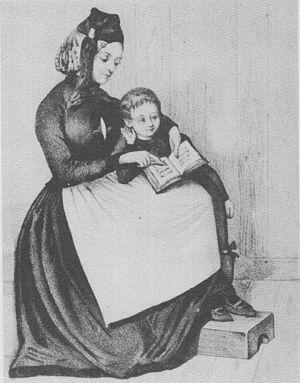
Le costume national islandais est appelé le Þjóðbúningurinn. Ayant connu divers degrés de popularité depuis le XIXᵉ siècle, il est régulé depuis 2001 par le Þjóðbúningaráð, l'Autorité du costume national.
La compréhension du langage naturel ou l'interprétation en langage naturel est une sous-rubrique du traitement de la langue naturelle en intelligence artificielle qui traite de la compréhension en lecture automatique. La compréhension du langage naturel est considérée comme un problème difficile en IA.